Nissan MA engine

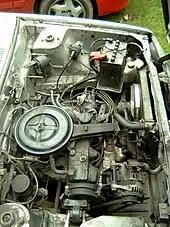
MA10S engine from a '90 Nissan Micra

The MA10S is an engine with an electronically controlled carburetor. It was used in the Be-1 and 1982–1992 Micra (K10) and Pao. It has a hemi-head and, unusually, the spark is fired after top dead centre because of the high flame speed in a compact engine with this head design. Compression in the version was relatively low so that it was able to run on 90 RON petrol where available.